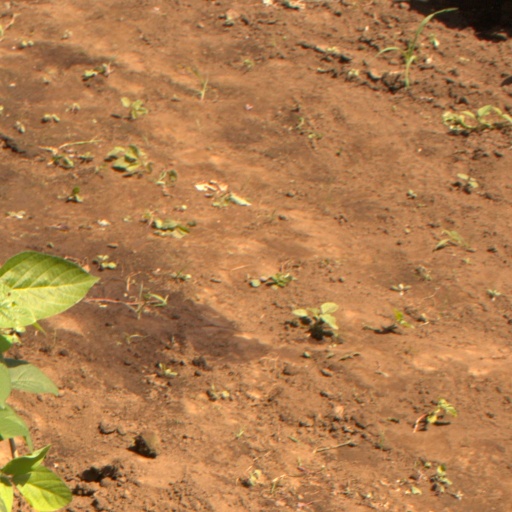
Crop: soybean